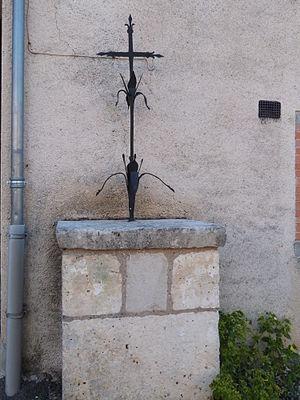
Croix de Bournazel (Classé) This building is indexed in the Base Mérimée, a database of architectural heritage maintained by the French Ministry of Culture,
Cet article recense les monuments historiques français classés en 1959.
Cet article recense les monuments historiques du département du Tarn, en France, à l'exception des :
Bournazel est une commune française située dans le département du Tarn, en région Occitanie.